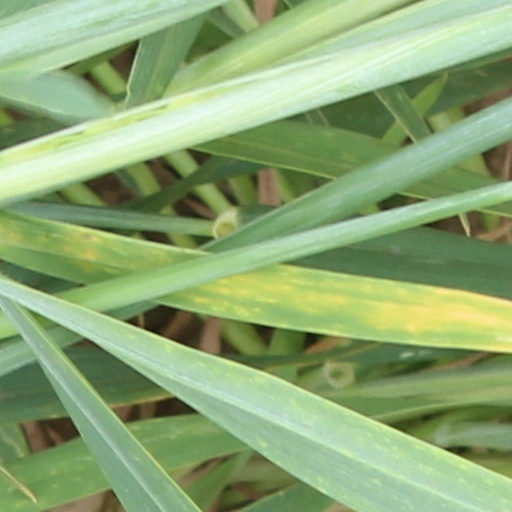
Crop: wheat